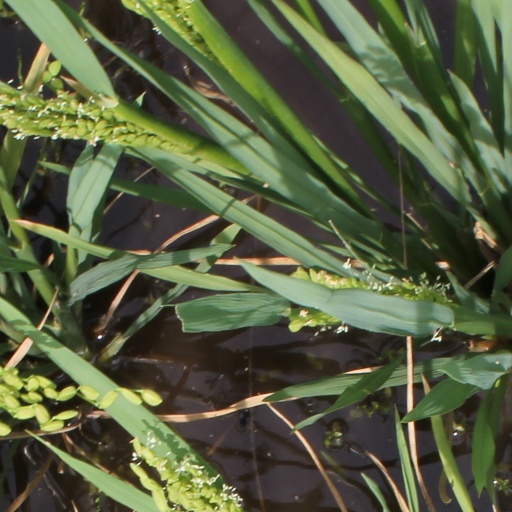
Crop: rice